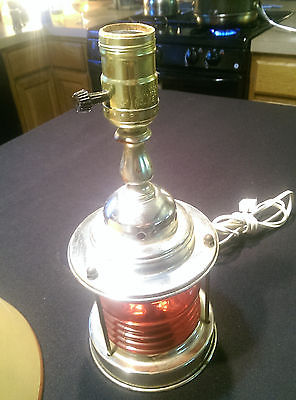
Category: lamp